Polnoon Castle

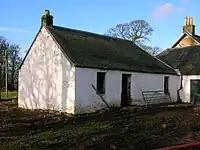
The old cot house at Polnoon Farm

Polnoon Lodge in Eaglesham was originally built as a hunting lodge in the early eighteenth century by Alexander, ninth Earl of Eglinton after Polnoon Castle was abandoned. The original house was built in 1733, the present B-Listed house however dates to the later 18th century.